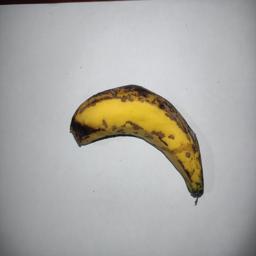
Banana variety: Sagor Kola